James LaBrie

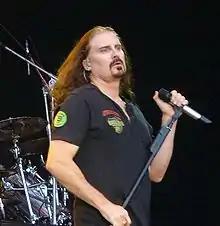
LaBrie performing in 2007

In 1990, LaBrie learned that American progressive metal band Dream Theater was looking for a new singer, so he submitted a tape and was quickly flown to New York for a full audition. The tryout went well, and he was chosen ahead of 200 other hopefuls to fill the full-time vocalist position in that band.